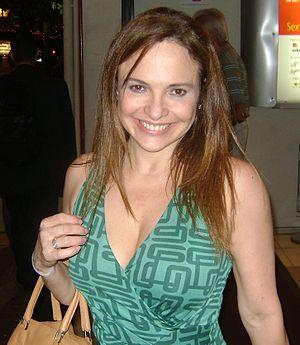
Luíza Francineide Coutinho Tomé, née le 10 mai 1961 à Distrito de São Bento da Amontada, alors Itapipoca, est une actrice brésilienne.